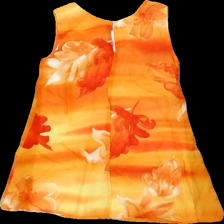
View: back
Type: Dress
Category: Children
Brand: Missing
Colors: Orange, Red, Beige
Material: 100% viscose
Pattern: Floral print
Cut: Regular
Size: 128
Season: All
Trend: 80s
Damage location: middle center
Damage 2 location: middle left
Damage 3 location: bottom right
Price range: 50-100
Recommended usage: Reuse
Description: blommig klänning
Comment: vintage